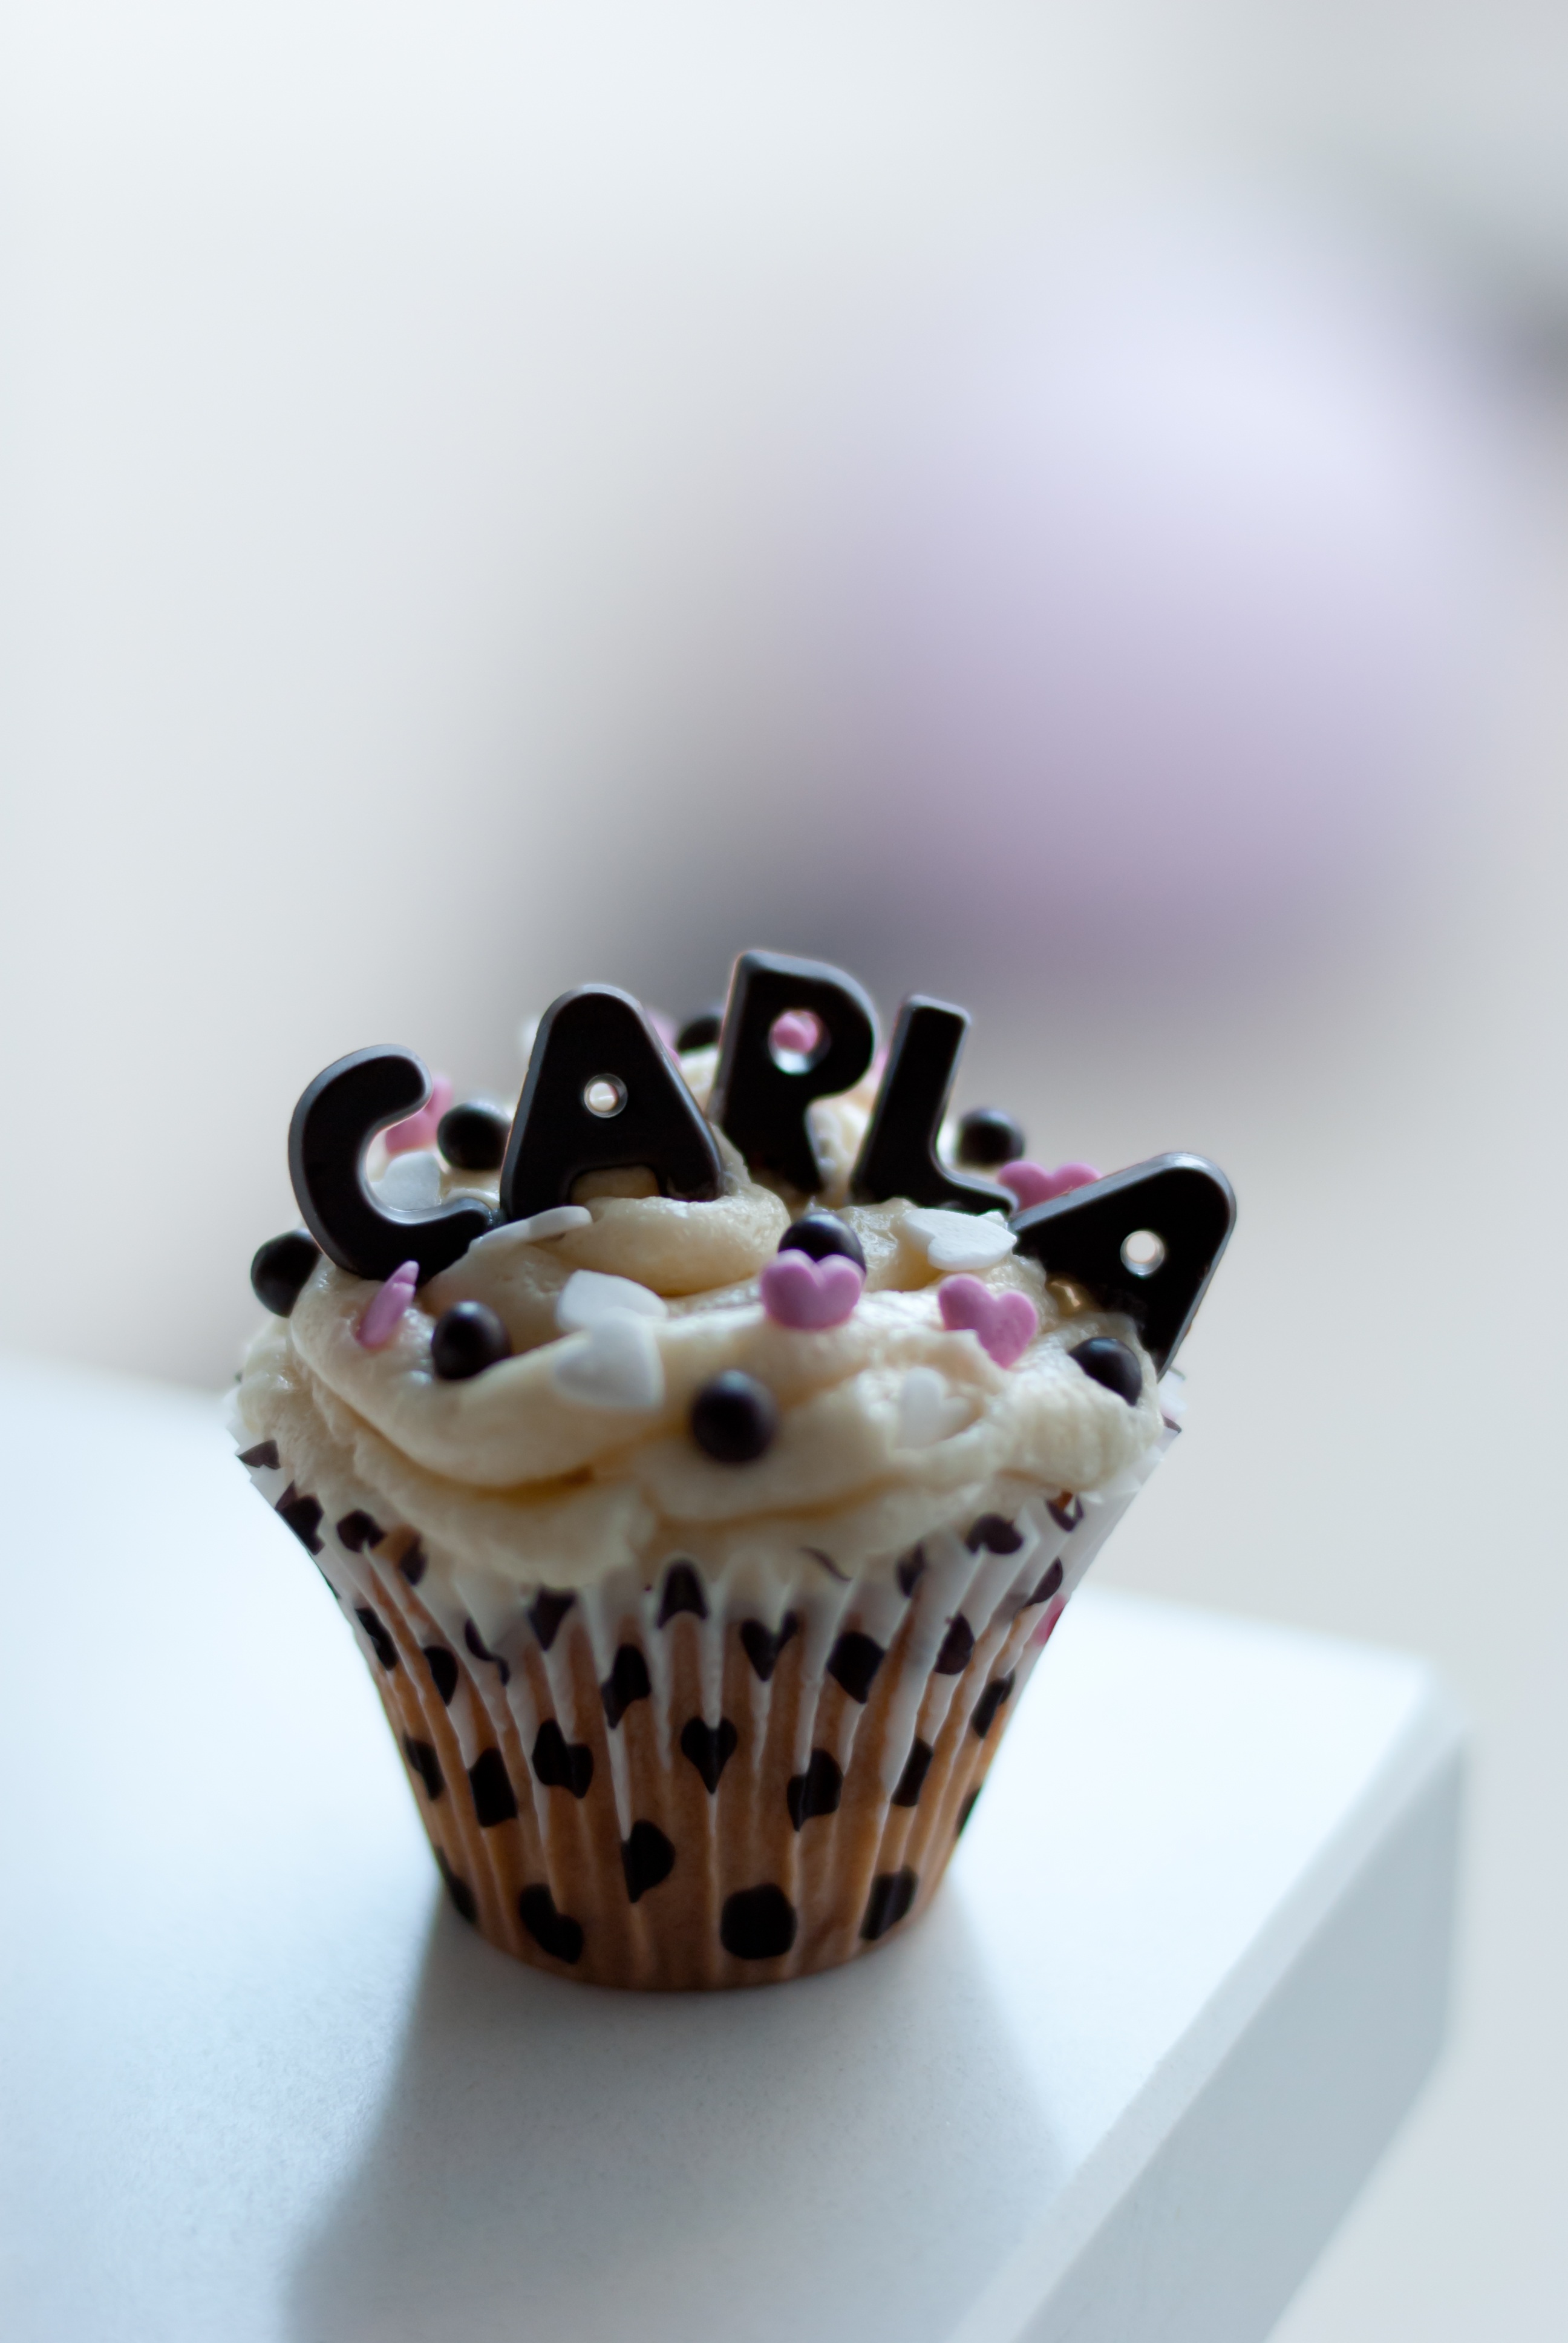
sweet, cup, food, produce, chocolate, cupcake, ice cream, dessert, cake, pie, icing, sweetness, delight, flavor, milkshake, sundae, sponge cake, buttercream, jaraque, snack food